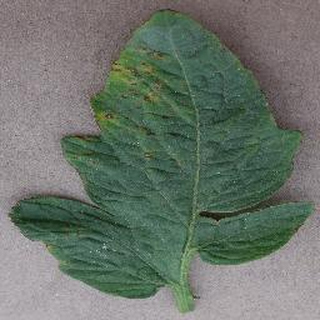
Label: tomato_bacterial_spot